City of the Dead (Cairo)

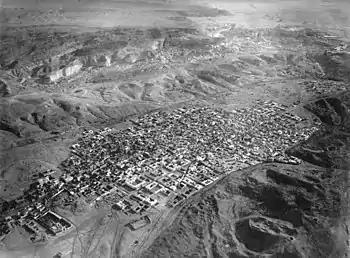

Ottoman rule was suddenly ended by Napoleon Bonaparte's invasion of Egypt in 1798. The French, citing hygiene reasons, banned all burials inside the city, and cemeteries within the city walls were eventually destroyed and the remains of their occupants moved, leaving only the Qarafa (which was outside the city walls) as Cairo's major burial ground. After the brief French occupation, Muhammad 'Ali, an Ottoman pasha sent from Istanbul to restore order in 1805, established his own ruling dynasty over Egypt. He and his successors, as Khedives, strove to modernize Egypt and enacted many reforms. This included efforts to restrict the use of the cemeteries to burials and funerals only, and discouraging living inhabitants from settling within them. The regime also taxed "waqfs", the legal trust agreements that governed many of the mausoleums and religious buildings, which reduced the ability of those who managed them to pay for the upkeep of the monuments.